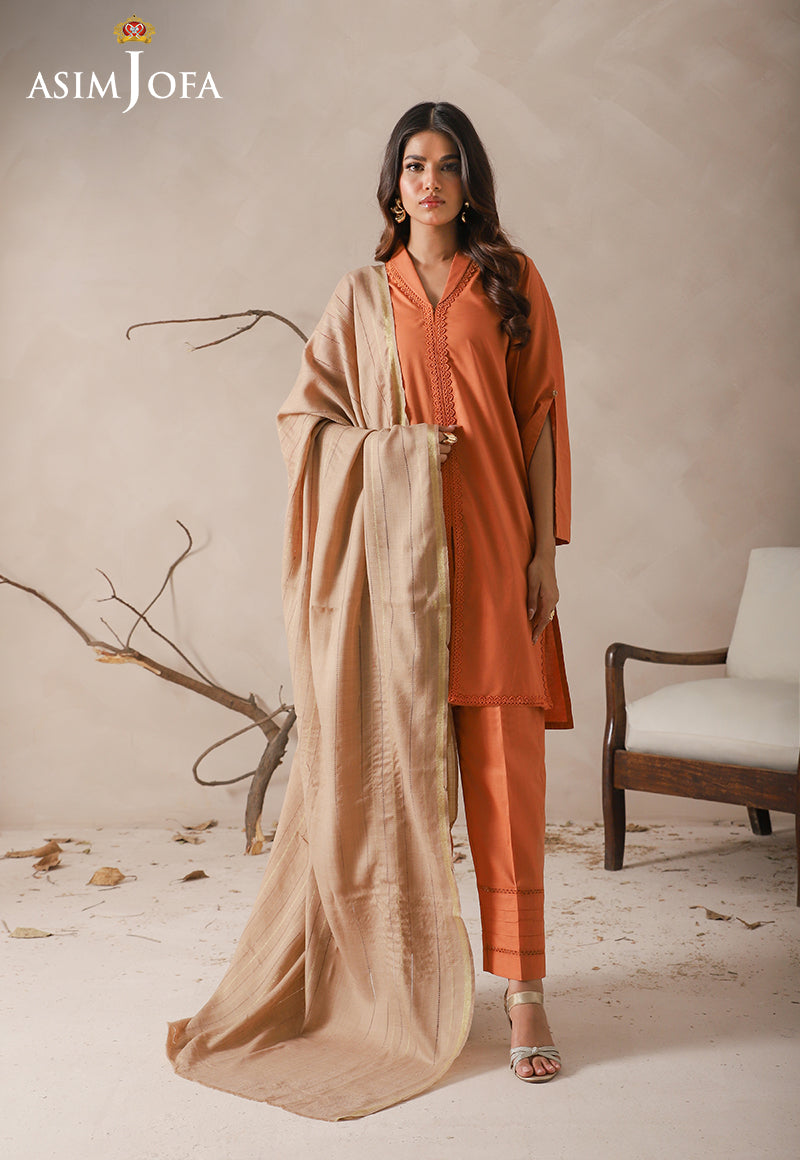
cinnamon joya three piece suit